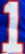
Number: 1